Virginia Madsen

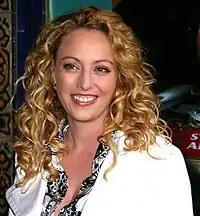
Madsen at the 2006 San Francisco International Film Festival

Madsen first became known to audiences in 1986 with her portrayal of a Catholic school girl who fell in love with a boy from a prison camp in Duncan Gibbons' "Fire with Fire", though the film drew scathing reviews. As beauty queen Dixie Lee Boxx, she was the love interest of minor league baseball manager Cecil "Stud" Cantrell (William Petersen) in the HBO original film "Long Gone" (1987). That same year she also appeared in the music video for "I Found Someone" by Cher. She played a secretary named Allison Rowe in the comedy film "Hot to Trot" (1988).